James Gowing Farm

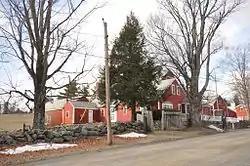

The James Gowing Farm, also once known as Staghead Farm, is a historic farmstead on Page Road in Dublin, New Hampshire. It is now the centerpiece of the Dublin Christian Academy campus. The original -story Cape style house was built by James Gowing, Jr., not long after moving to the area. This structure is now part of a larger complex of buildings, many of which are Colonial Revival buildings built in the 1930s, when the house was also restored. The Joseph Gowing Farm, belonging to James Gowing's younger brother, is located nearby. The farmstead was listed on the National Register of Historic Places in 1983.